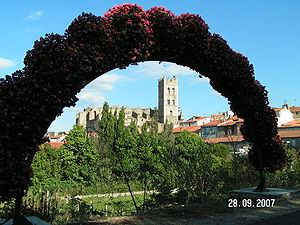
Ille-sur-Têt
Ille-sur-Têt er en by og kommune i departementet Pyrénées-Orientales i Sydfrankrig. Ille ligger i Roussillon, som er den franske del af Catalonien.